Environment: real
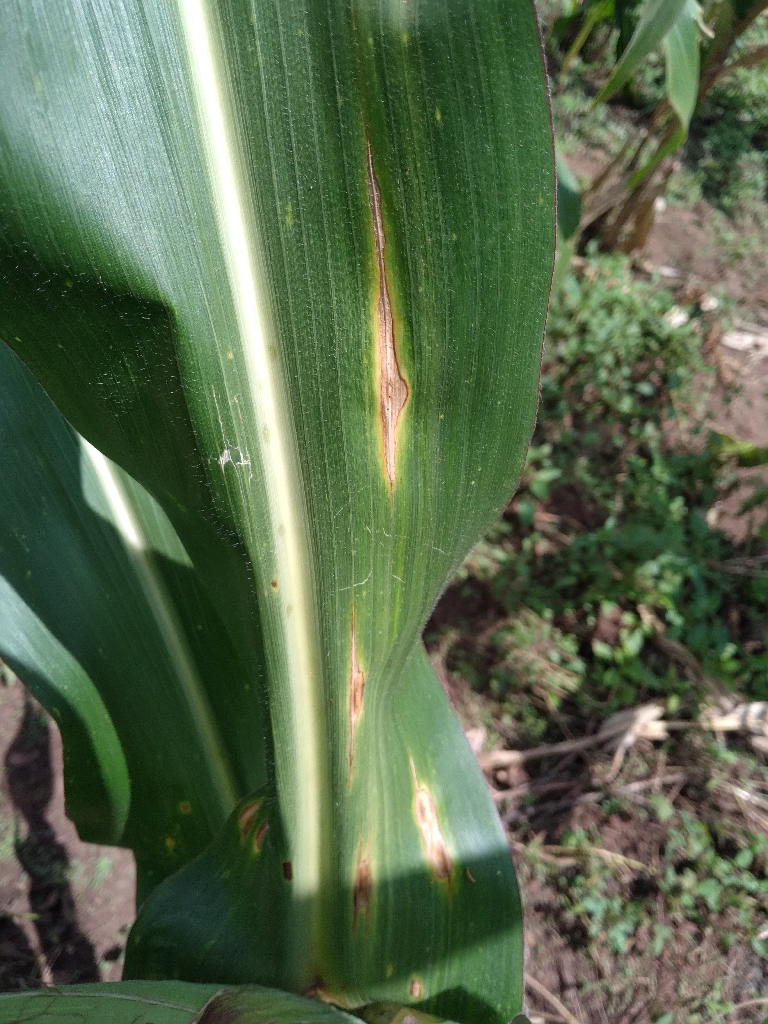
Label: northern_corn_leaf_blight